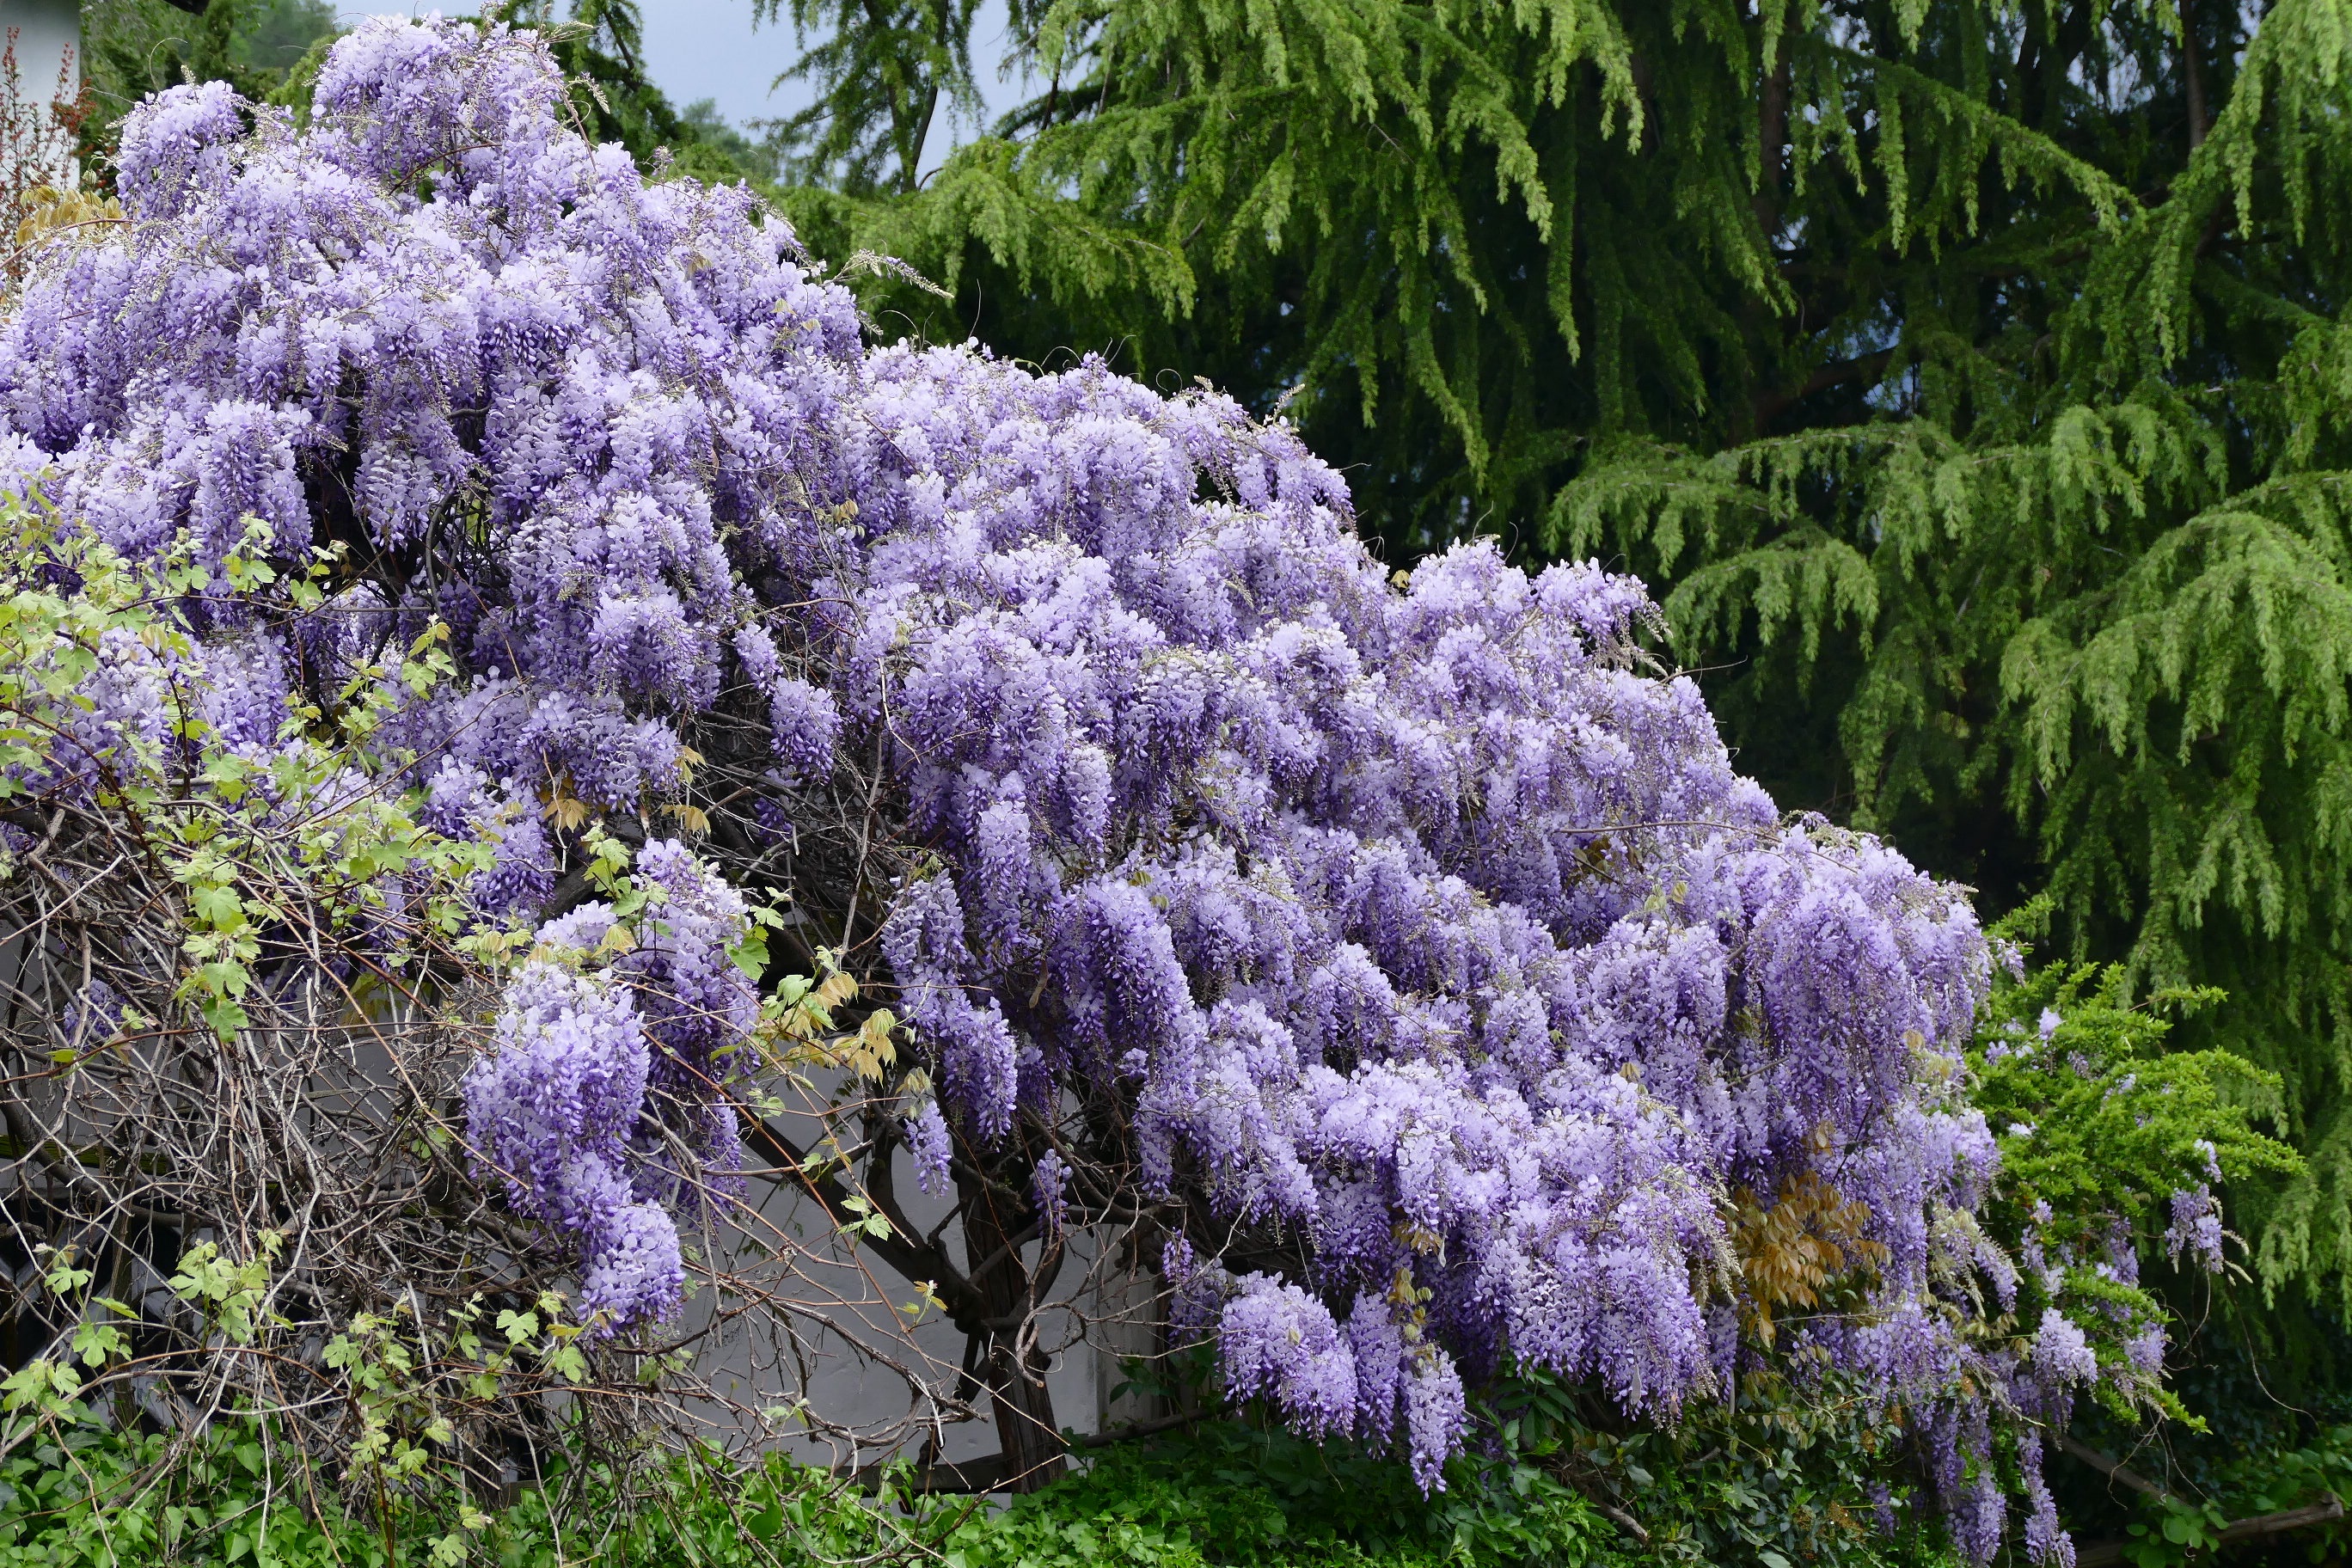
nature, blossom, plant, flower, purple, bloom, botany, garden, flora, lavender, wildflower, flowers, shrub, lilac, wisteria, viola, flowering plant, sea of flowers, blue rain, woody plant, land plant, english lavender